Handbridge

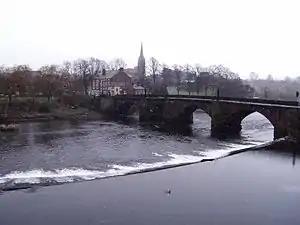
Handbridge, the weir, the Old Dee Bridge, and St. Mary's Church as seen from the Chester walls.

Chester Weir across the river was built in 1093, under the orders of Hugh Lupus, to provide power to water powered mills along the banks of the river, and to improve the navigability of the river, which was still a major trade route at the time. The mills ran a legally enforced monopoly, with all Cestrians being forced to have their corn ground at these mills. The millers were reputed to be lazy and greedy, taking many times what they should in tithes. The song "Miller of Dee" was written about these millers, which led to "Miller of the Dee" becoming an insult in Mediaeval culture, meaning a thief or a cheat.